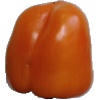
Label: Pepper Orange 1